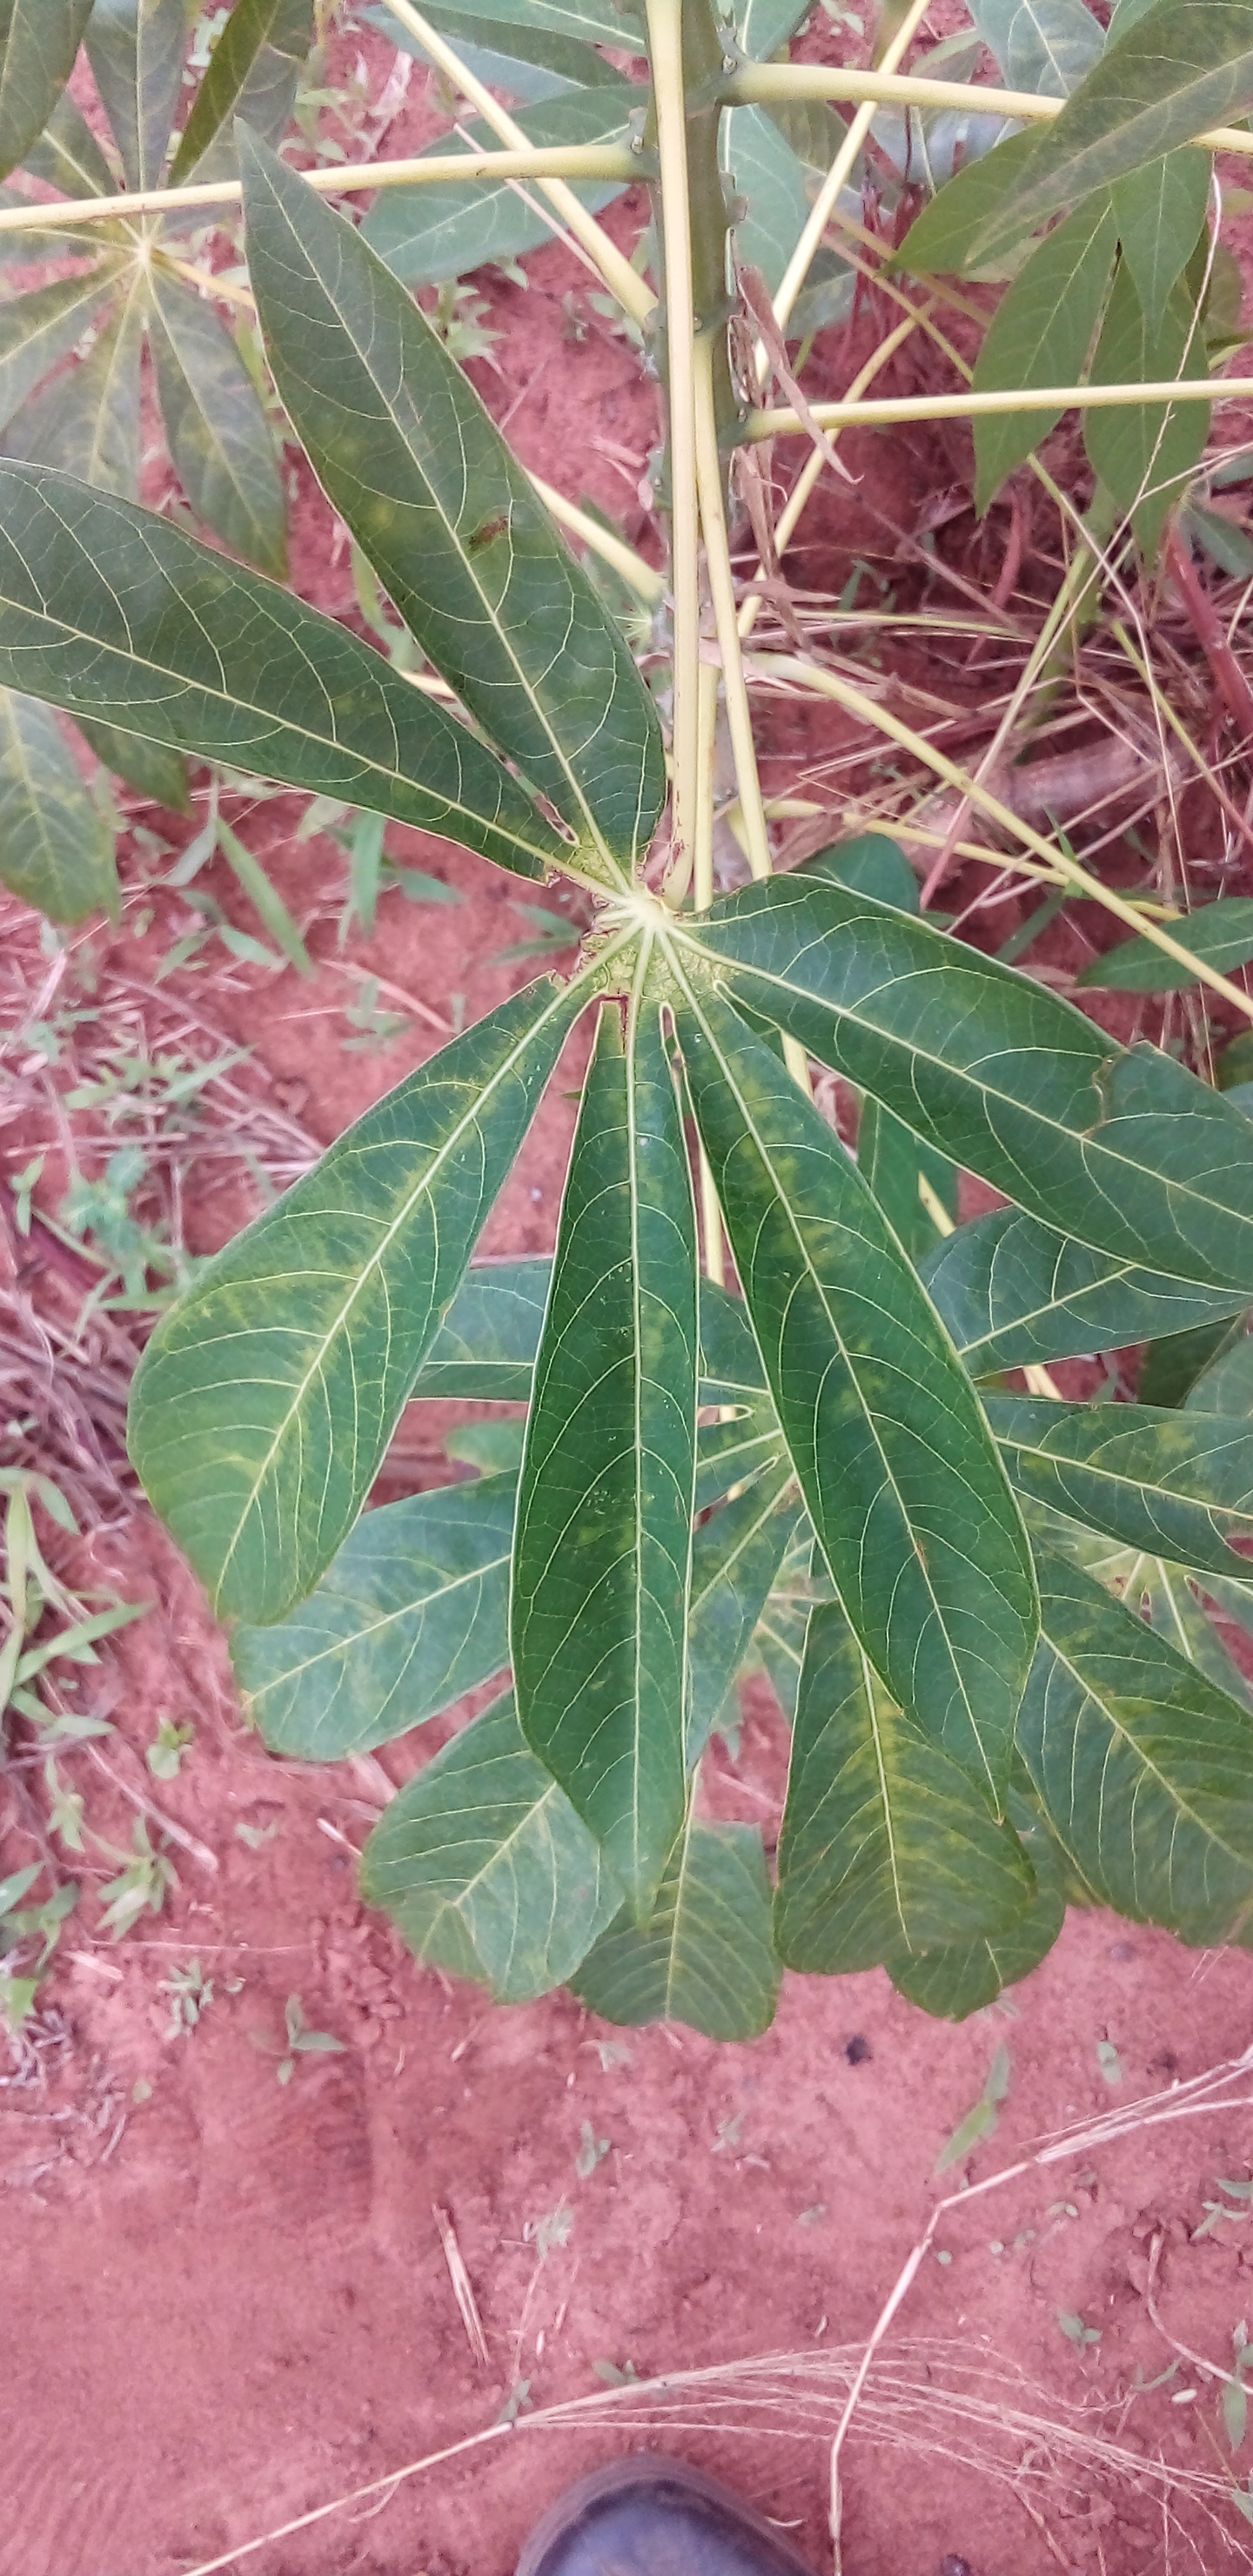
Label: cassava brown streak disease (cbsd)